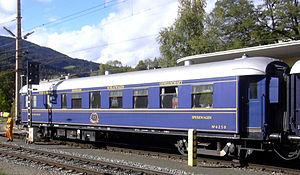
Une voiture-restaurant est une voiture de chemin de fer généralement incorporée dans un train à grand parcours, à bord de laquelle les repas sont servis à table comme dans un restaurant fixe.